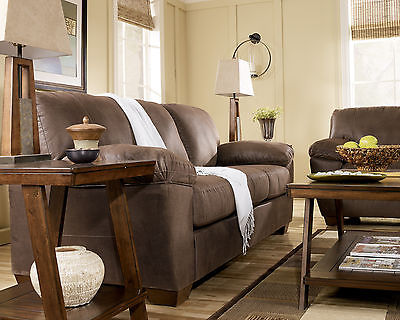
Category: sofa